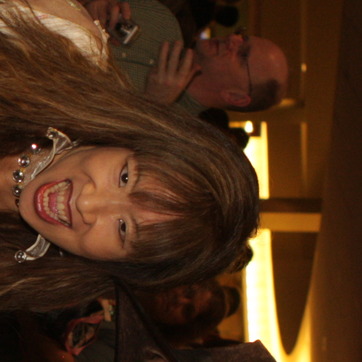
Material: hair